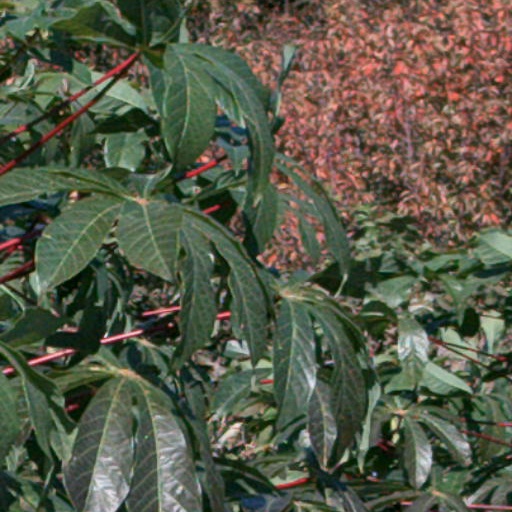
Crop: cassava